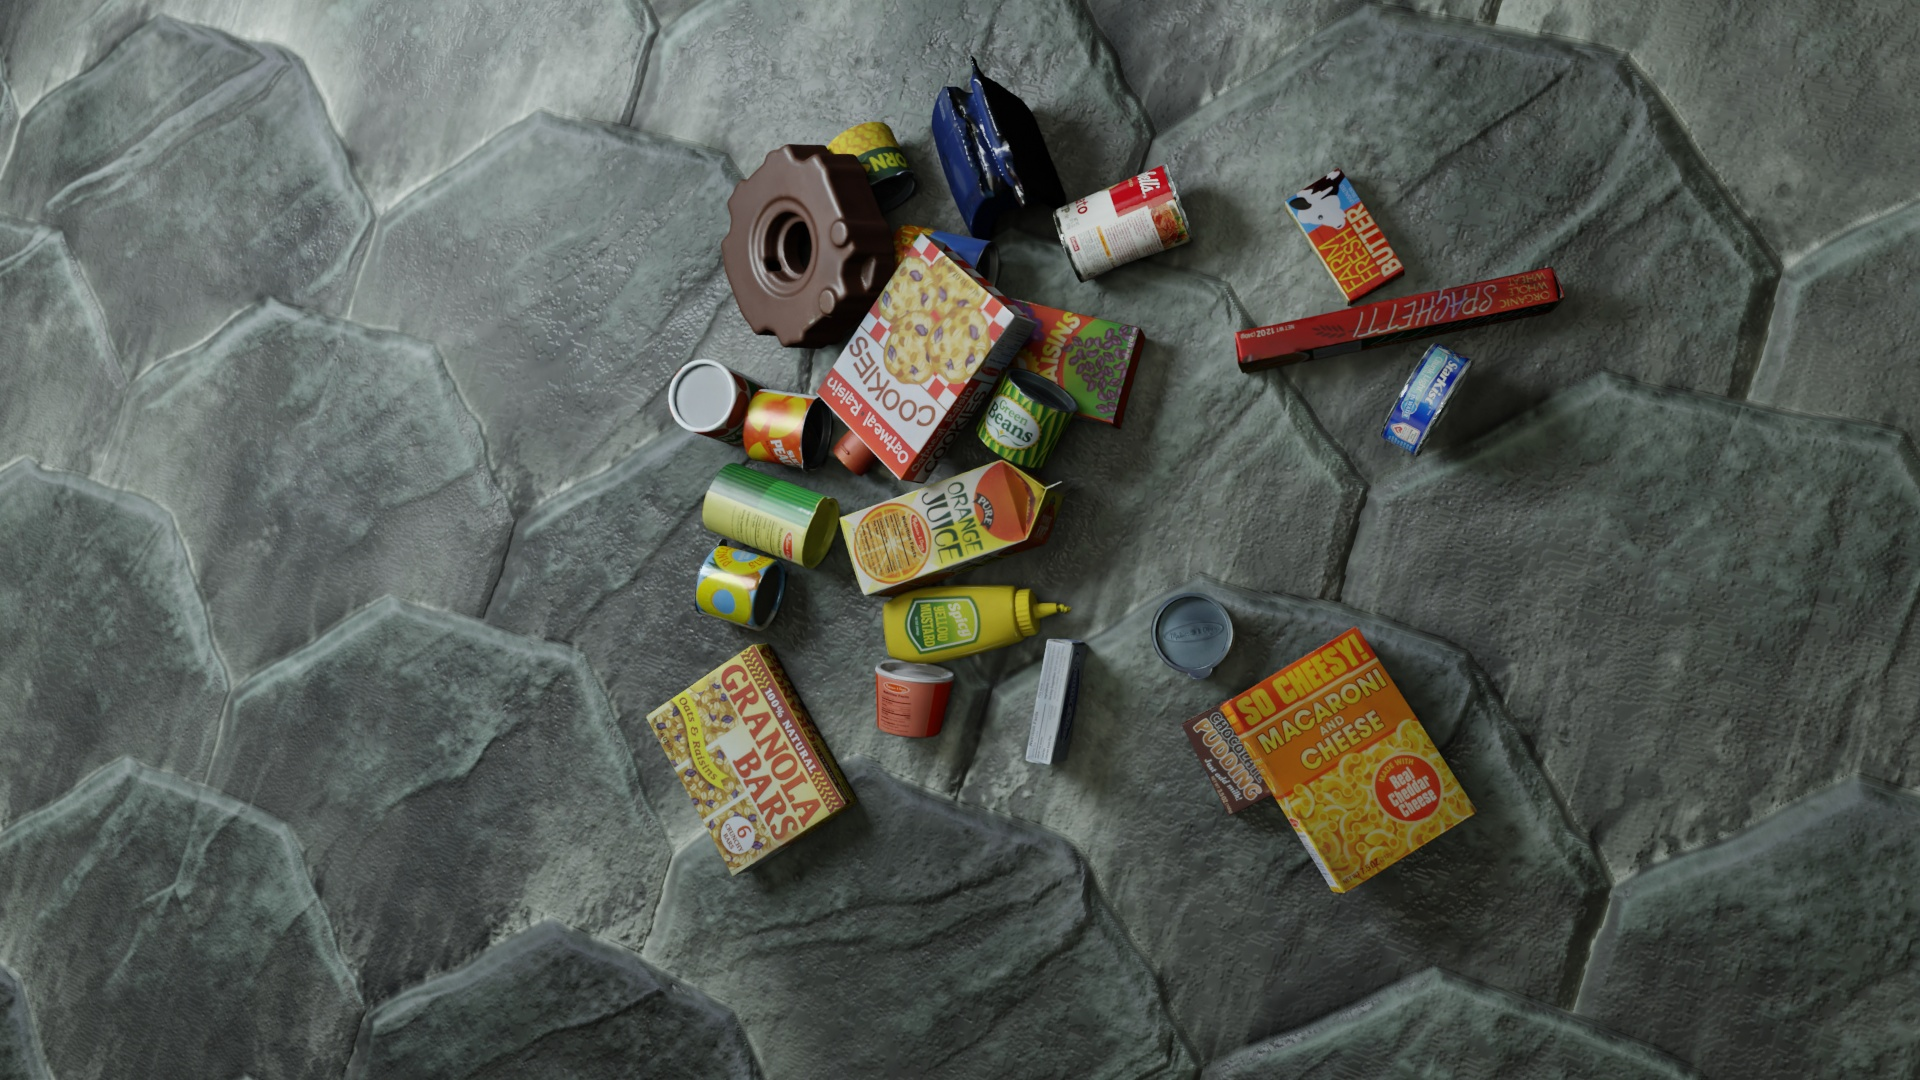
Question:
What are the eight normalized (x, y) image coordinates between 0 and 1 for the cuboid corners of the granola bars box featuring its colorful design? Your answer should be a list of normalized (x, y) image coordinates between 0 and 1 with bottom face first then top face, all counter-clockwise.
Answer: [(0.380729, 0.812963), (0.390104, 0.806481), (0.344792, 0.660185), (0.333854, 0.662037), (0.440104, 0.74537), (0.447917, 0.740741), (0.4, 0.593519), (0.391146, 0.593519)]